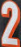
Number: 2